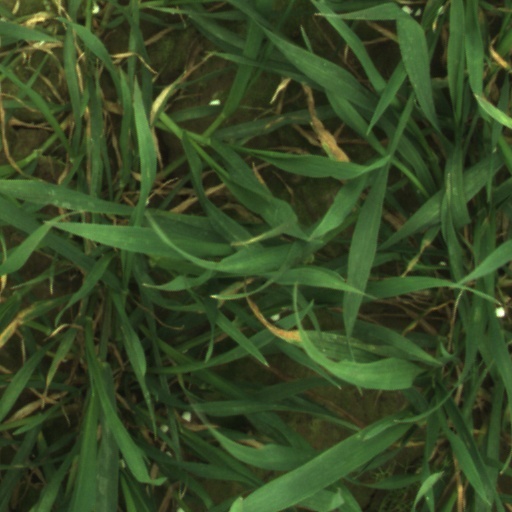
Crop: wheat